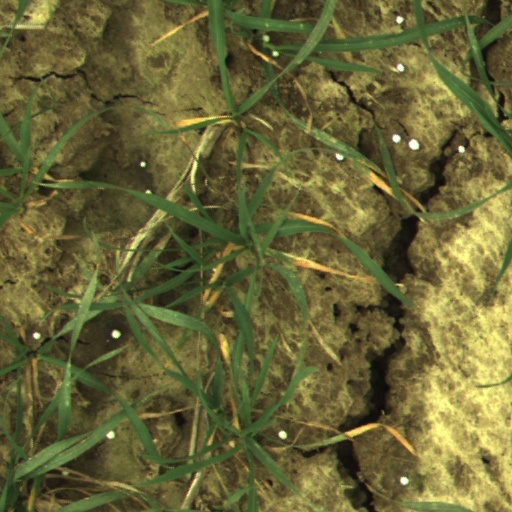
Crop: wheat